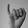
ASL letter: I